Waterfront station (Vancouver)

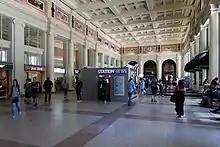
Waterfront's main concourse in 2018

Waterfront's main station building was designed in a neoclassical style, with a symmetrical red-brick facade dominated by a row of smooth, white Ionic order columns. The Ionic columns are repeated in the grand interior hall, flanking the perimeter of the space. The main hall features two large clocks facing each other high on the east and west walls. Paintings depicting various scenic Canadian landscapes, completed in 1916 by Adelaide Langford, line the walls above the columns. The Montreal architecture firm Barott, Blackader and Webster was responsible for designing the main station building.